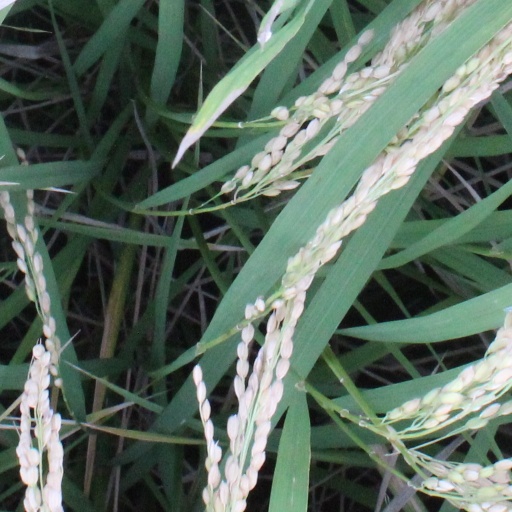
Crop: rice